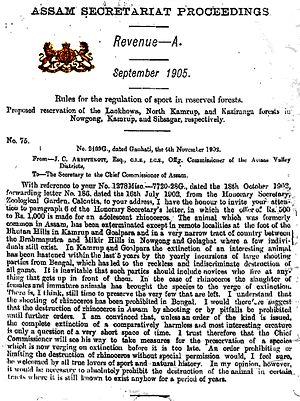
Le parc national de Kaziranga est un parc national situé dans les districts de Golaghat et Nagaon de l'État d'Assam en Inde sur le bord est de l'Himalaya. Ce parc a été classé réserve naturelle en 1908 et est devenu un parc national en 1974. Depuis 1985 il est inscrit sur la liste du patrimoine mondial de l'UNESCO. Les deux tiers de la population de rhinocéros indiens y vivent, soit 2 000 sur les 3 000 existants ; et on y trouve la plus grande densité de tigres au monde, d'où son classement parmi les Tiger reserves en 2006. Le parc abrite également d'importantes populations reproductrices d'éléphants d'Asie, de buffles d'eau et de barasinghas. Kaziranga est en outre classé Zone importante pour la conservation des oiseaux par l'association BirdLife International.